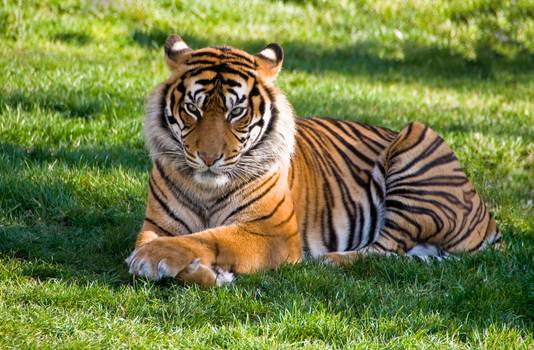
Label: No Watermark